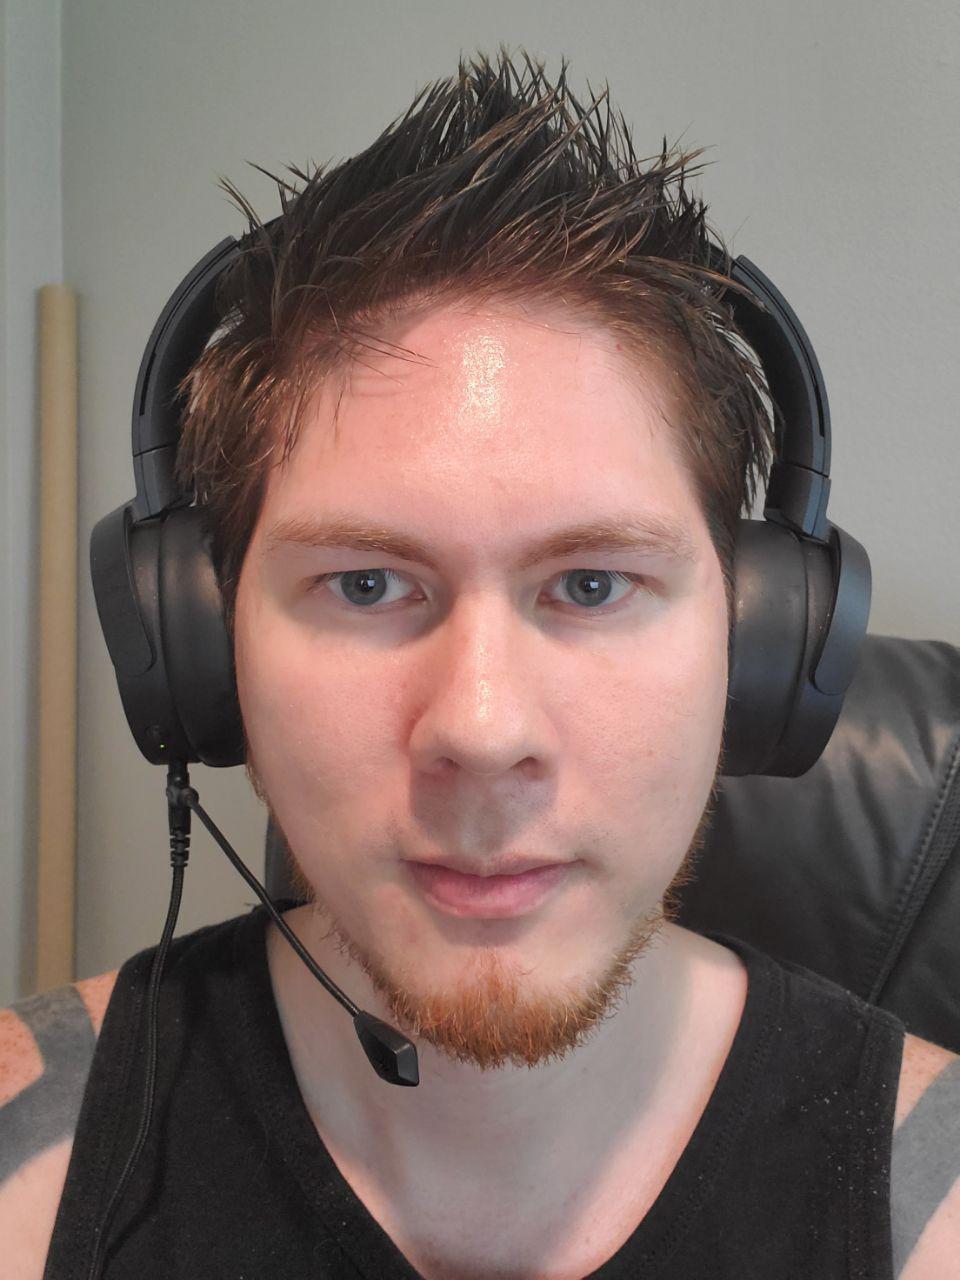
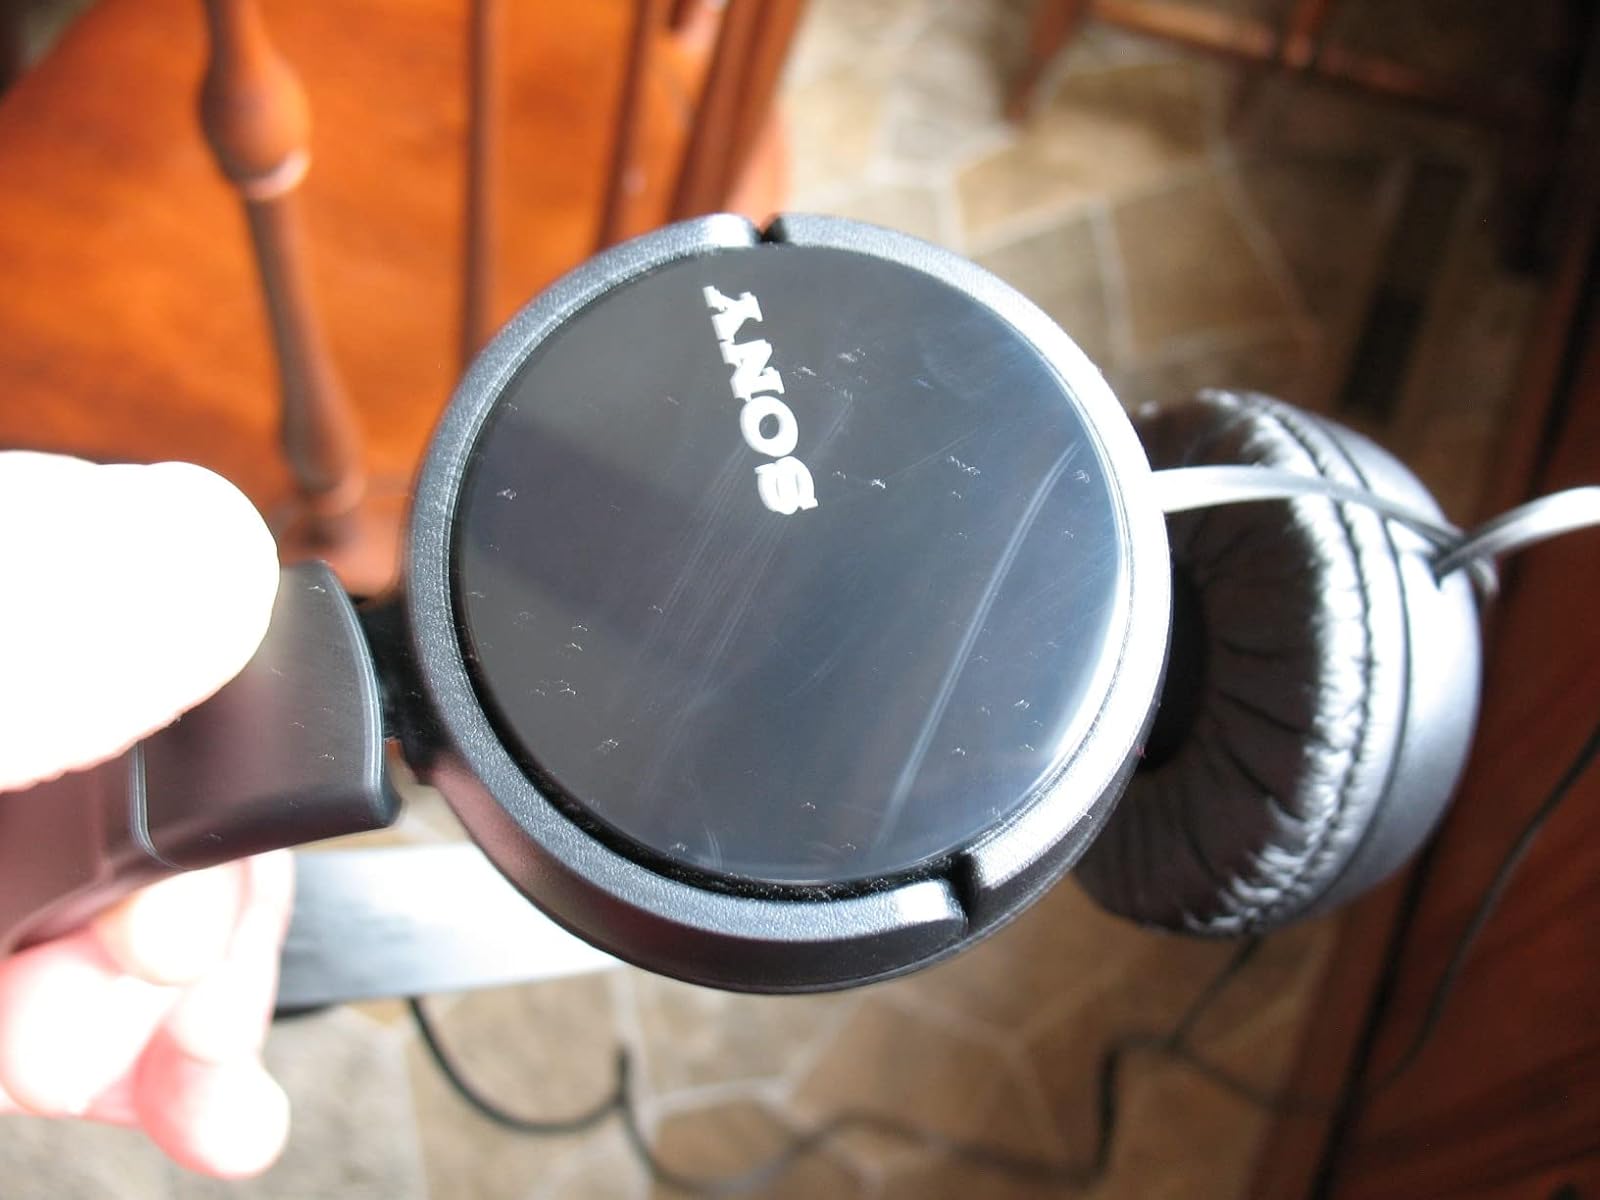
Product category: headphones
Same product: no